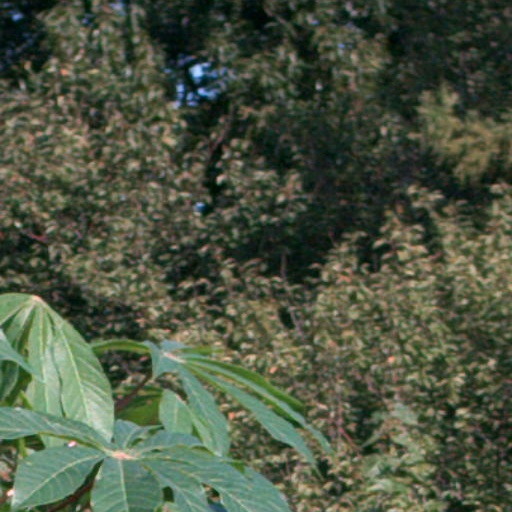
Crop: cassava